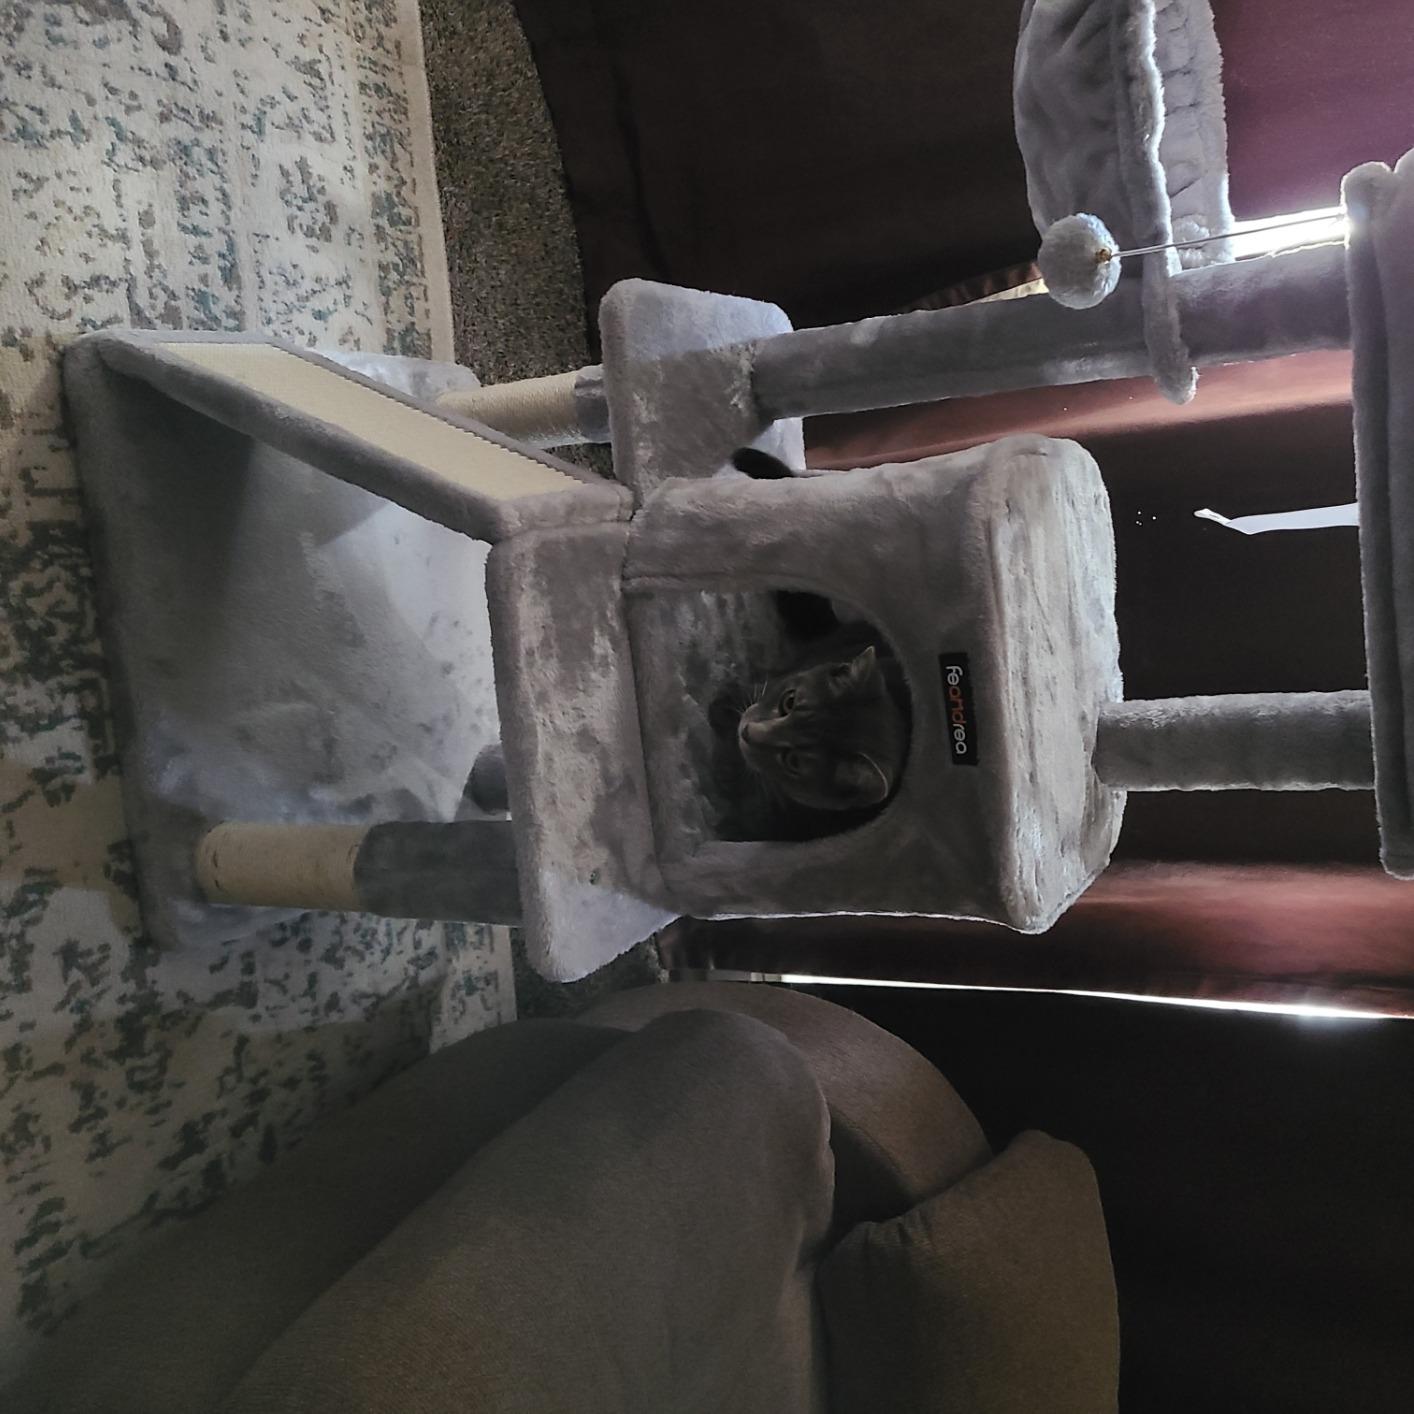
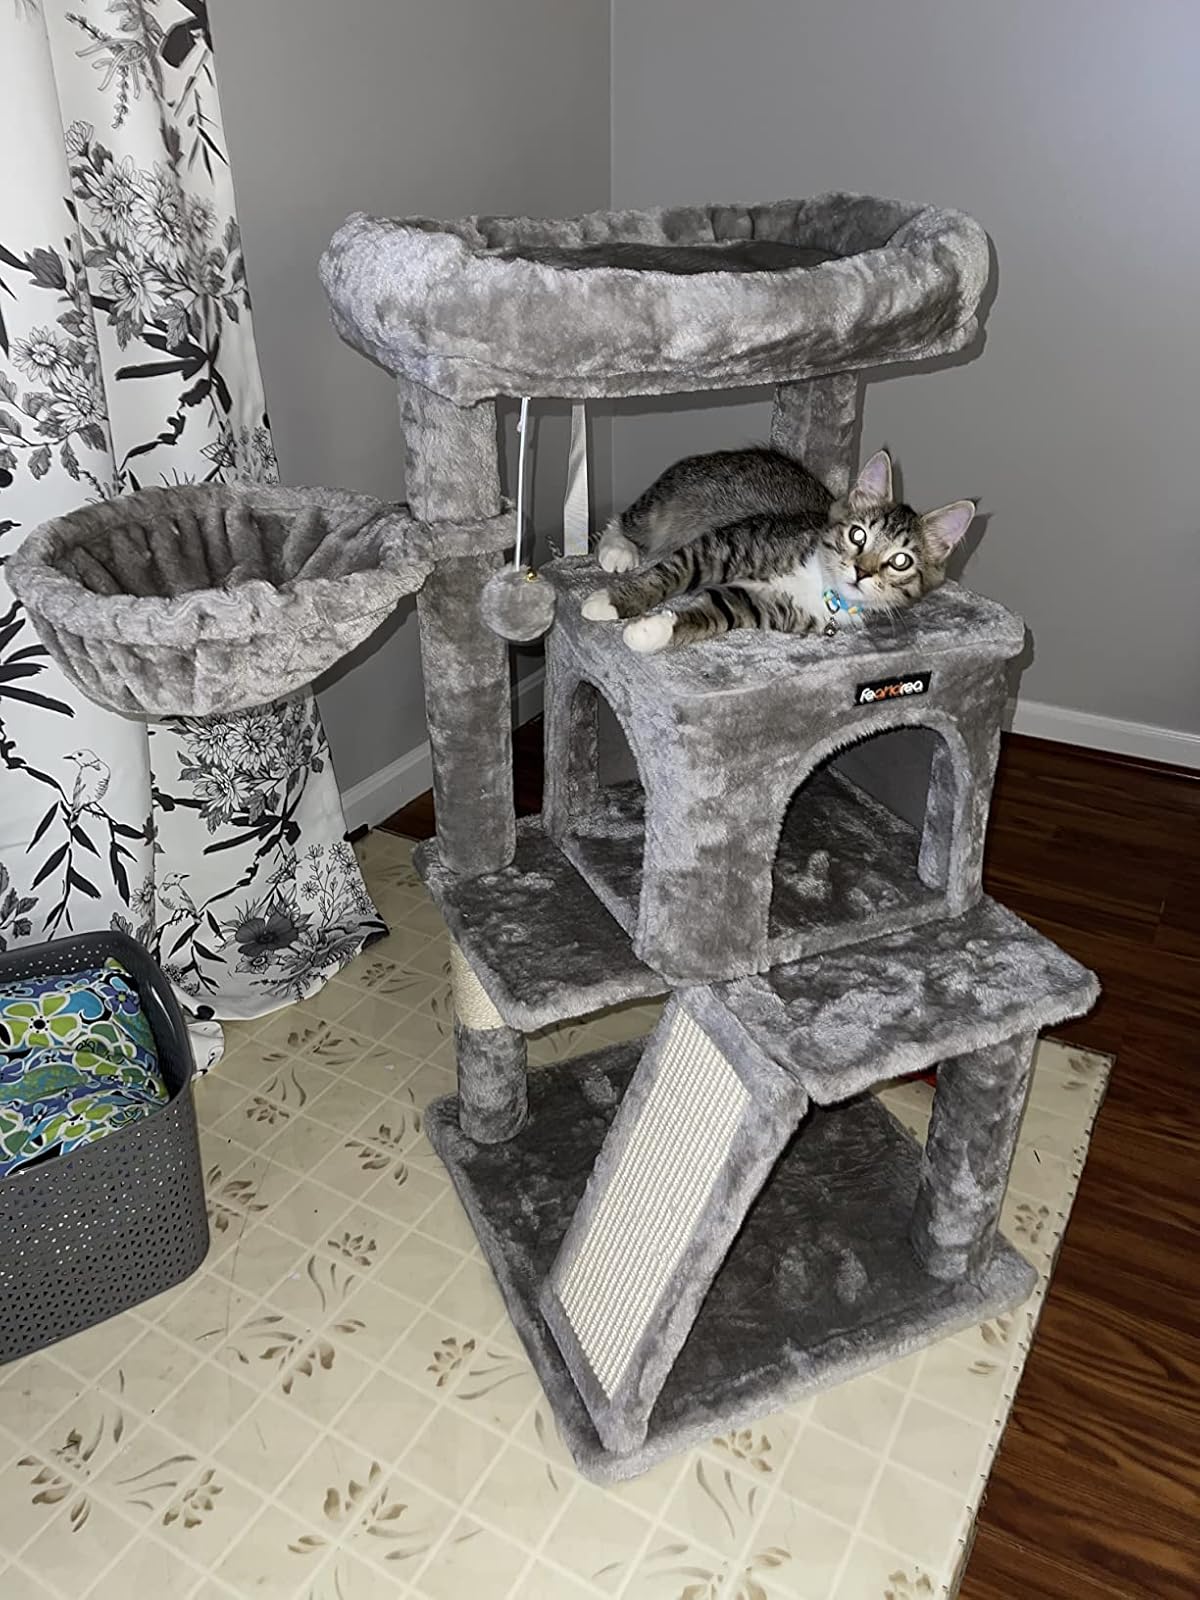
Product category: items_cat tree
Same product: yes